In Vanda's Room

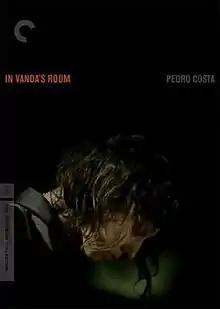

In Vanda's Room (Portuguese: No Quarto da Vanda, 2000) is a docufiction (a subgenre of cinéma vérité) film by Portuguese director Pedro Costa. This is the second film in his Fontainhas trilogy.